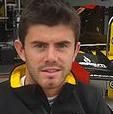
Age: 20